Alice Torriani

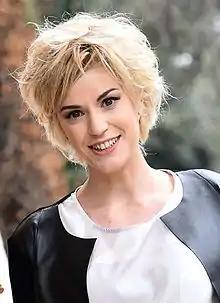

Alice Torriani (born 25 March 1984) is an Italian film actor, author and screenwriter. She is notable for her portrayal of Andreina in "Il Paradiso delle Signore" ("Ladies' Paradise") directed by Monica Vullo and as the author of the novel "L'altra Sete" ("A Different Thirst").